Toby Run

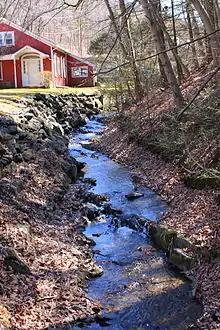
Toby Run in late March

Toby Run begins in hills in southern Mahoning Township. It flows southwest and then west or northwest for a short distance before making a sharp turn southwest. The stream then passes by a reservoir and a state hospital and leaves the hills that it started in. Shortly after this, it reaches its confluence with the Susquehanna River near the southern edge of Mahoning Township.